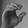
ASL letter: C